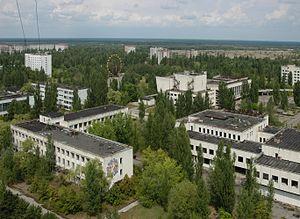
Prypiat ou Pripiat est une ville fondée en 1970, en République socialiste soviétique d'Ukraine. Elle se trouve à 3 km de la centrale nucléaire de Tchernobyl et à une dizaine de kilomètres au nord de Tchernobyl. Elle est donc située dans la zone d'exclusion de 30 km mise en place autour de la centrale après la catastrophe nucléaire de 1986. Tout en conservant le statut de ville, elle est désormais une ville fantôme, inhabitée, tout comme les villages proches de Novochepelytchi, Kotcharivka et Kopatchi, situés à 7 km de Prypiat. Prypiat est de nos jours supervisée par le State Emergency Service of Ukraine.